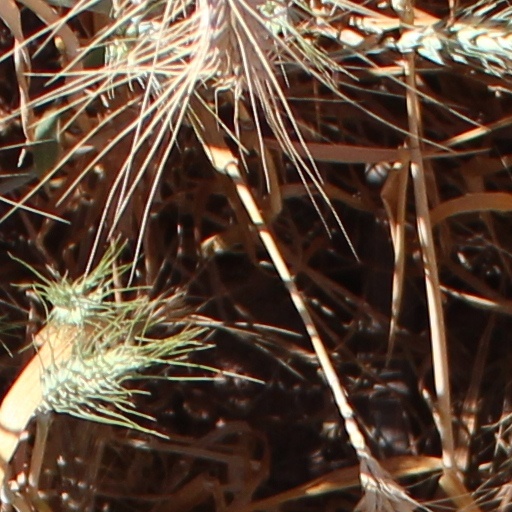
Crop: wheat